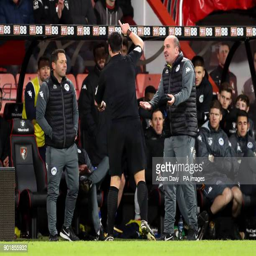
football player speaks to the referee during the third round match